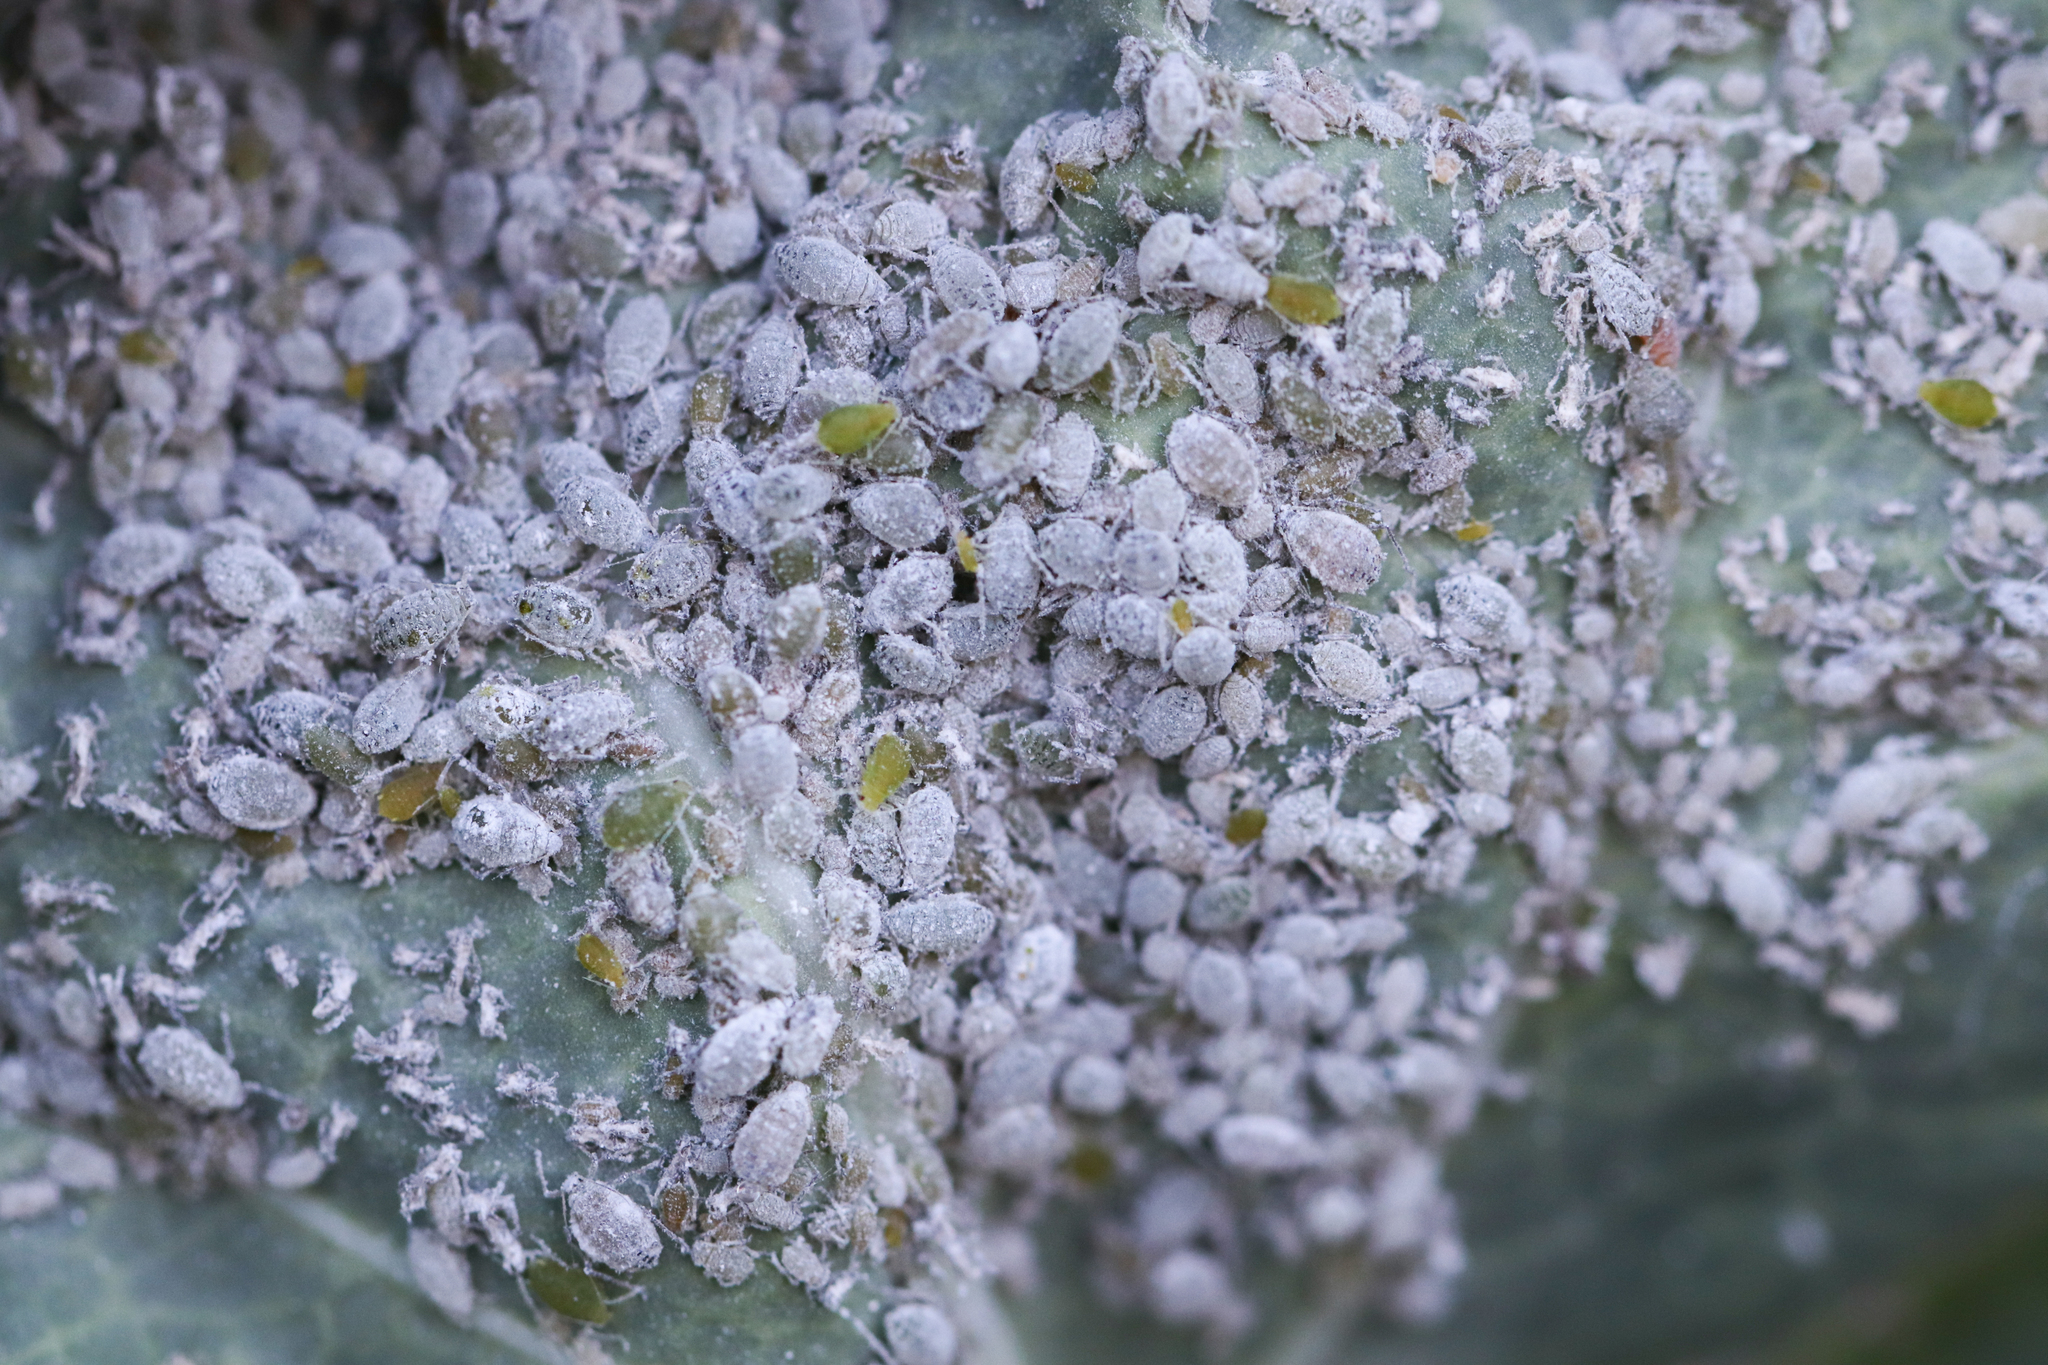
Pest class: cabbage_aphid